Mygdonia

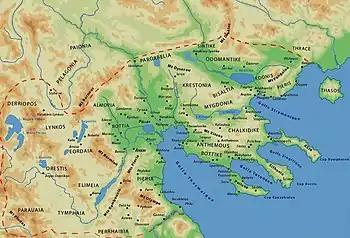
Mygdonia among the other districts of the kingdom of Macedon

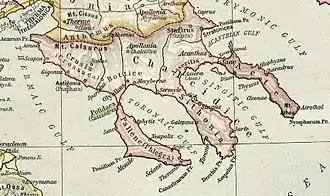
Borders of Mygdonia with Chalcidice

Mygdonia was an ancient territory, part of ancient Thrace, later conquered by Macedon, which comprised the plains around Therma (Thessalonica) together with the valleys of Klisali and Besikia, including the area of the Axios river mouth and extending as far east as Lake Bolbe. To the north it was joined by Crestonia. The Echeidorus, which flowed into the Thermaic Gulf near the marshes of the Axios, had its sources in Crestonia. The pass of Aulon or Arethusa was probably the boundary of Mygdonia towards Bisaltia. The maritime part of Mygdonia formed a district called Amphaxitis, a distinction which first occurs in Polybius, who divides all the great plain at the head of the Thermaic gulf into Amphaxitis and Bottiaea, and which is found three centuries later in Ptolemy. The latter introduces Amphaxitis twice under the subdivisions of Macedonia (in one instance placing the mouths of the Echidorus and Axios in Amphaxitis, and mentioning Thessalonica as the only town in the district, which agrees with Polybius and with Strabo). In another place Ptolemy includes Stageira and Arethusa in Amphaxitis, which, if correct, would indicate that a portion of Amphaxitis, very distant from the Axios, was separated from the remainder by a part of Mygdonia; but since this is improbable, the word is perhaps an error of the text.